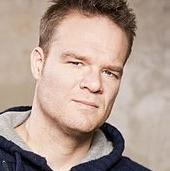
Age: 32